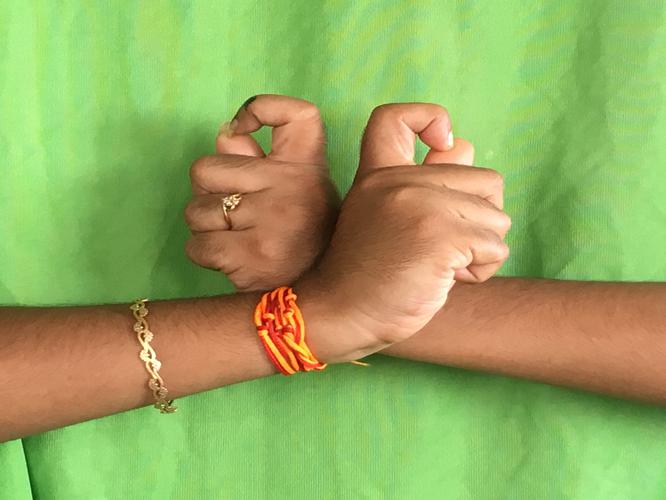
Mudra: Berunda
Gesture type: double_hand